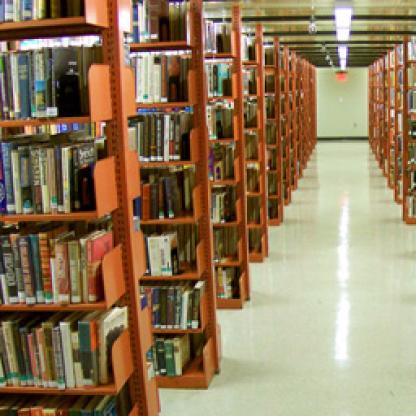
Scene: Indoor